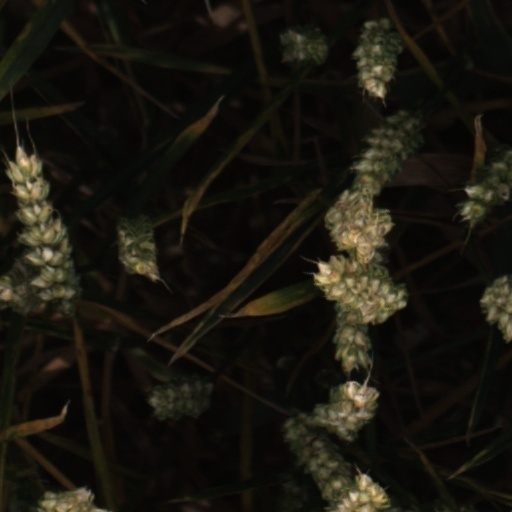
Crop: wheat